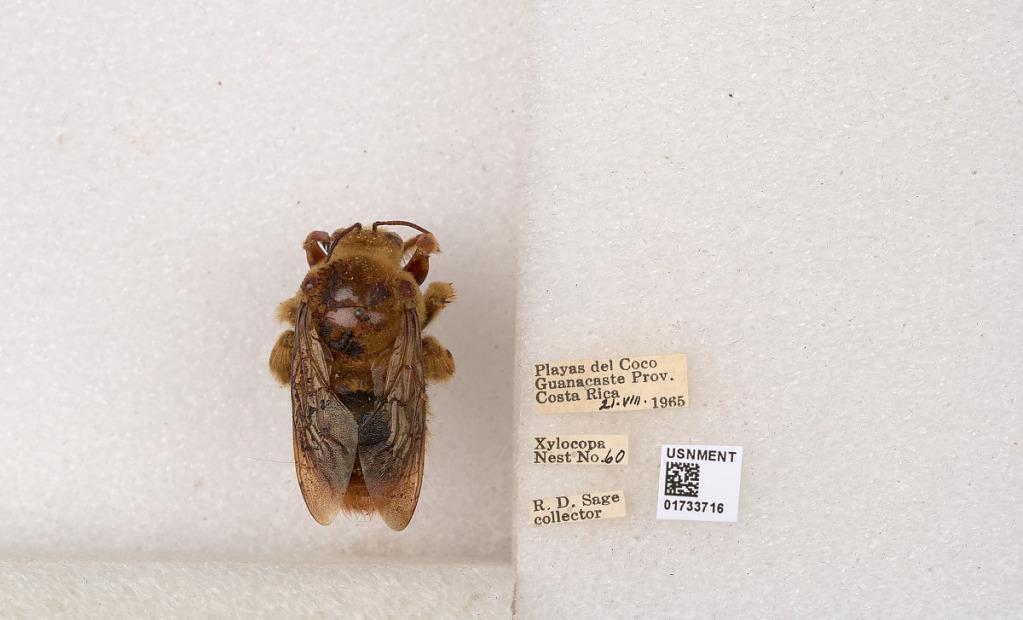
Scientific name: Xylocopa (Megaxylocopa) fimbriata Fabricius
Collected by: R. Sage
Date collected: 1965-8-21
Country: Costa Rica
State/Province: Provincia de Guanacaste
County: Carrillo
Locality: Playas del Coco